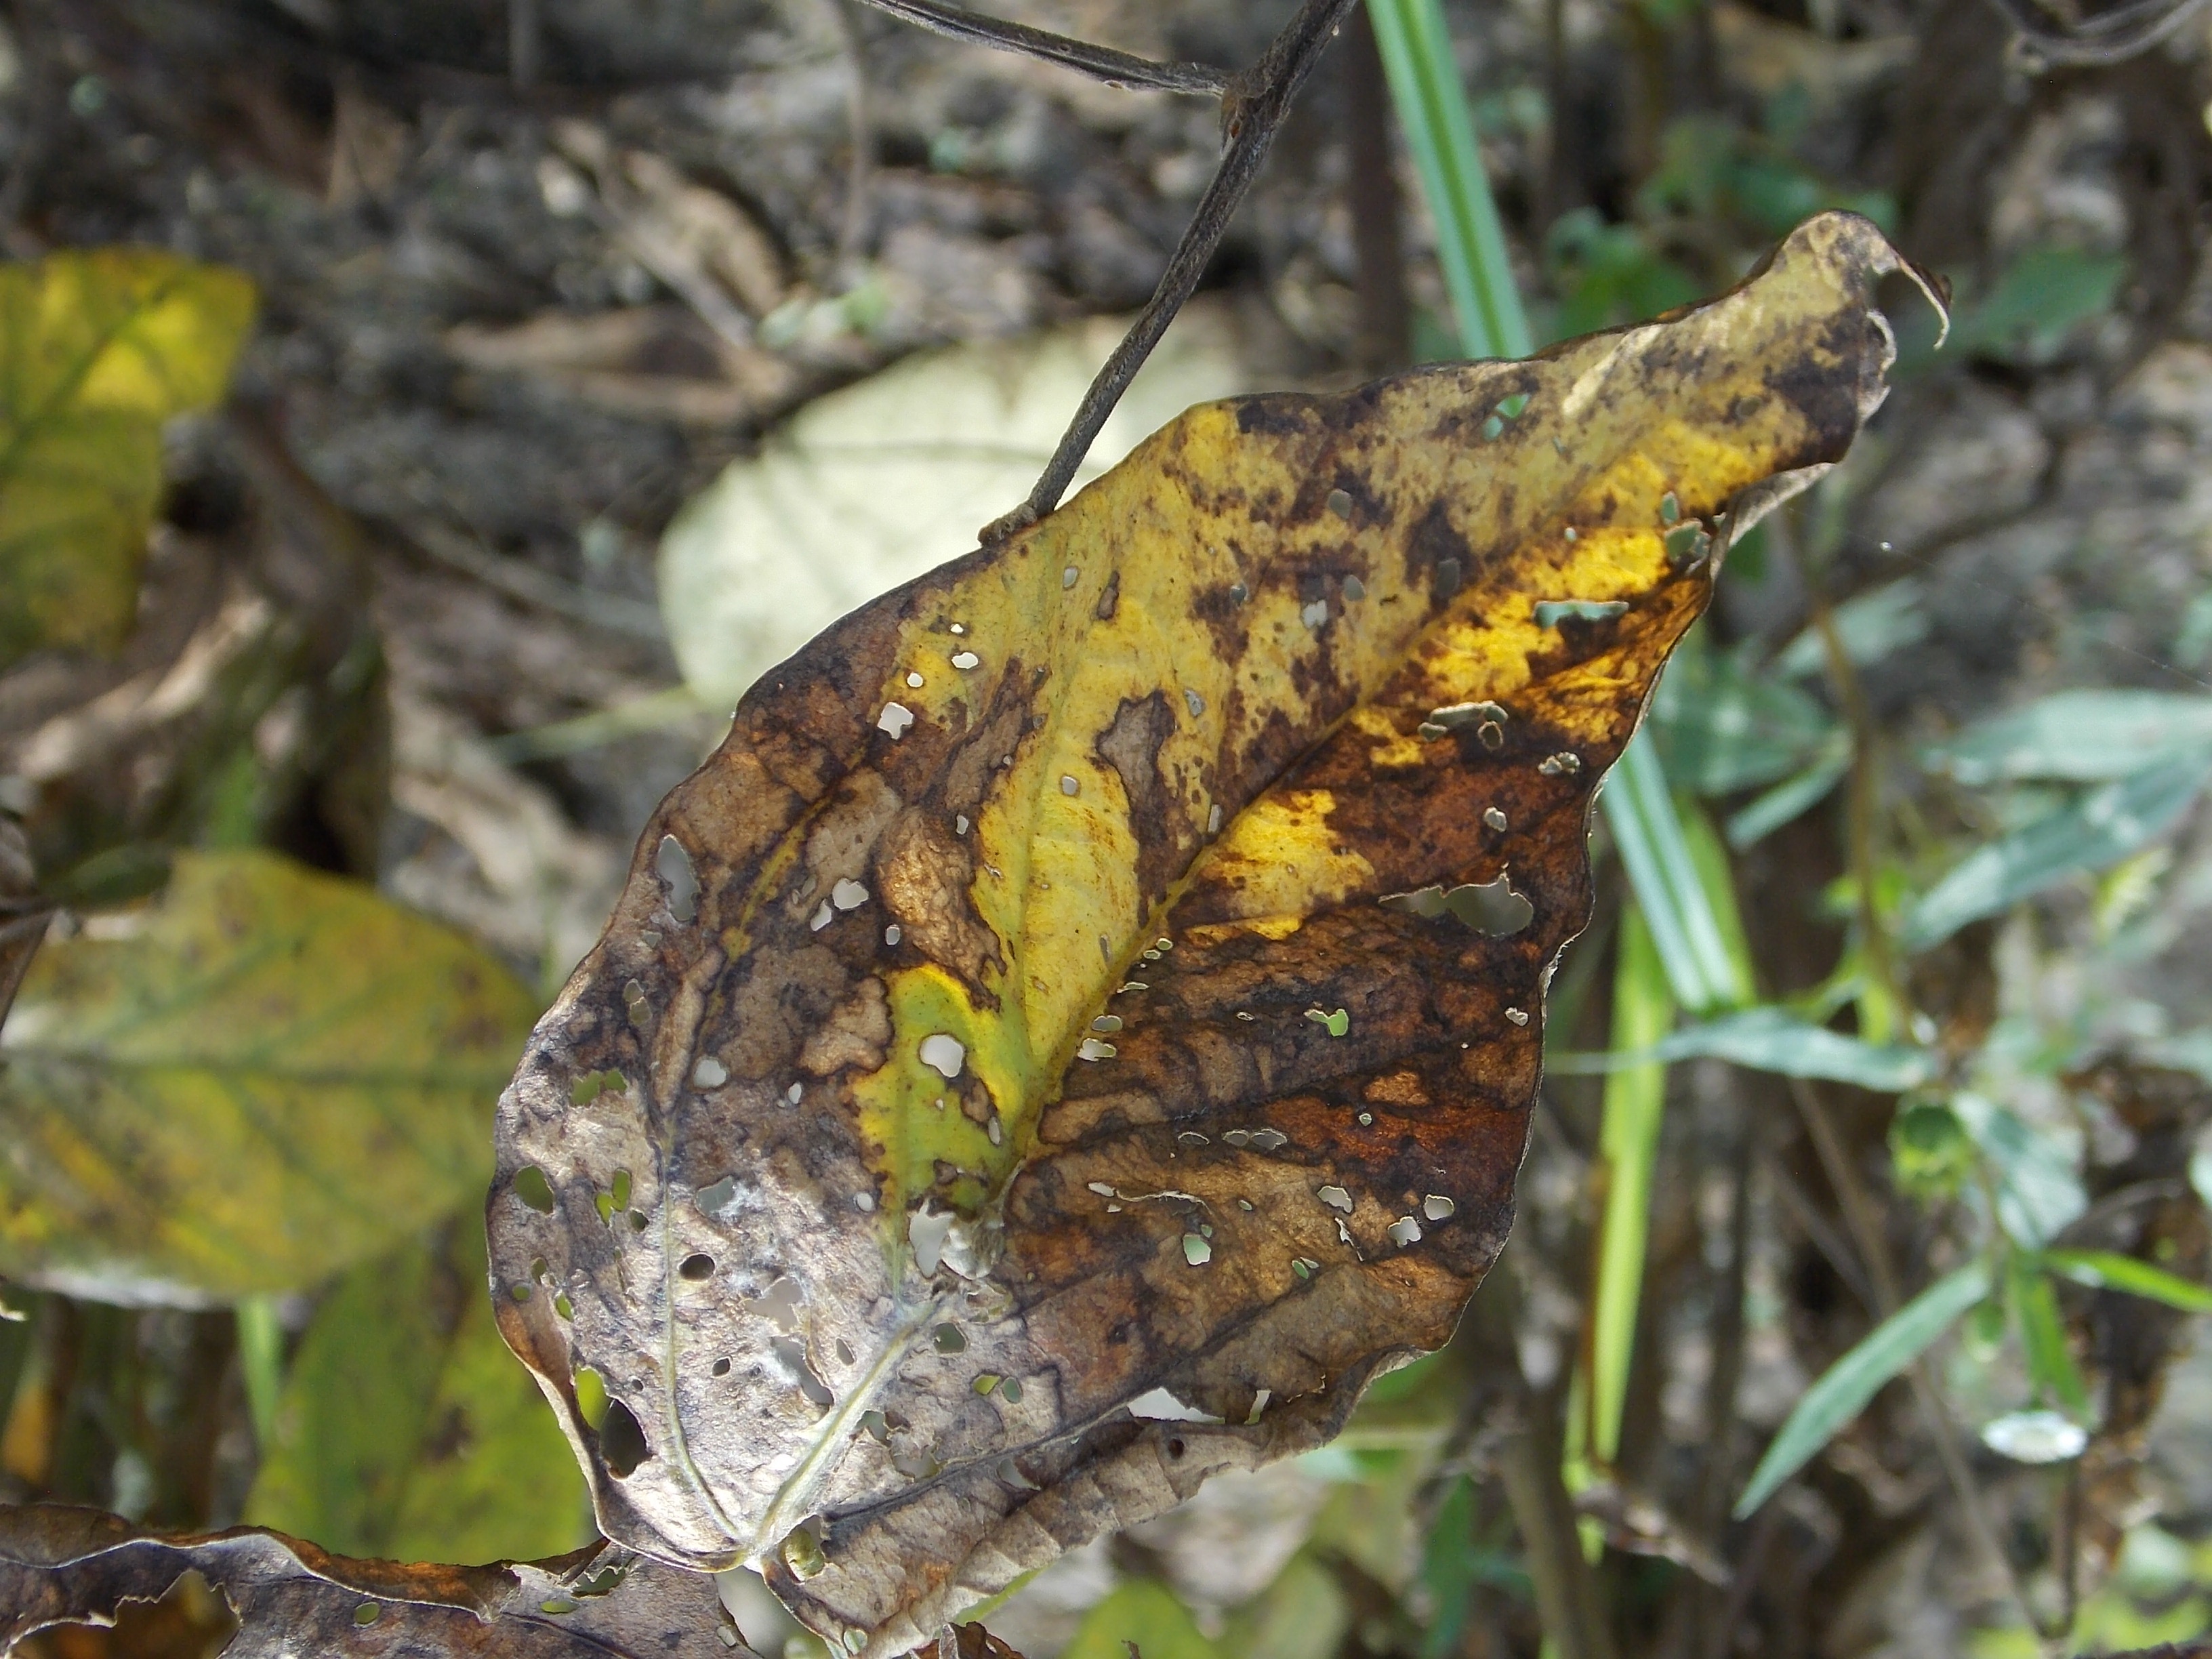
Label: Disease